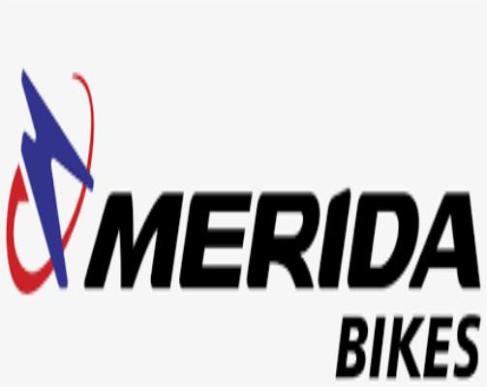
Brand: merida bikes
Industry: Transportation